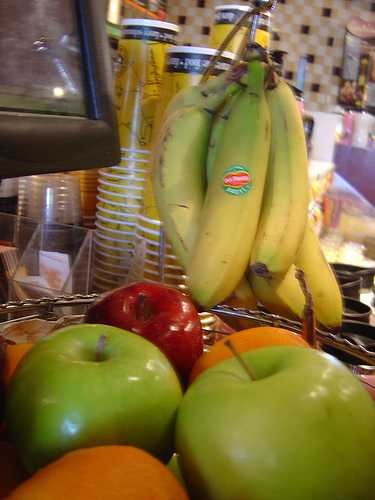
Label: Banana